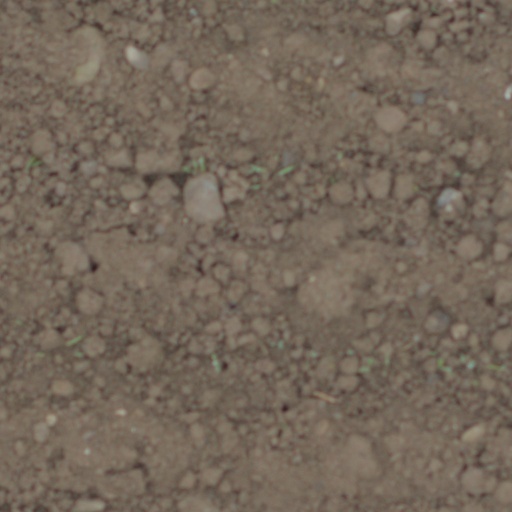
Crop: wheat